Jonas Salk

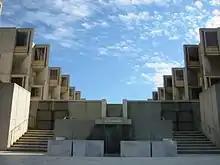
The Salk Institute in La Jolla, California

In the years after Salk's discovery, many supporters, in particular the National Foundation, "helped him build his dream of a research complex for the investigation of biological phenomena 'from cell to society'." Called the Salk Institute for Biological Studies, it opened in 1963 in the San Diego neighborhood of La Jolla, in a purpose-built facility designed by the architect Louis Kahn. Salk believed that the institution would help new and upcoming scientists along in their careers, as he said himself, "I thought how nice it would be if a place like this existed and I was invited to work there."